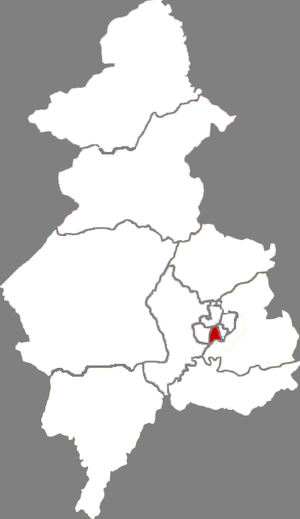
Le district de Heping est une subdivision administrative de la province du Liaoning en Chine. Il est placé sous la juridiction de la ville sous-provinciale de Shenyang.